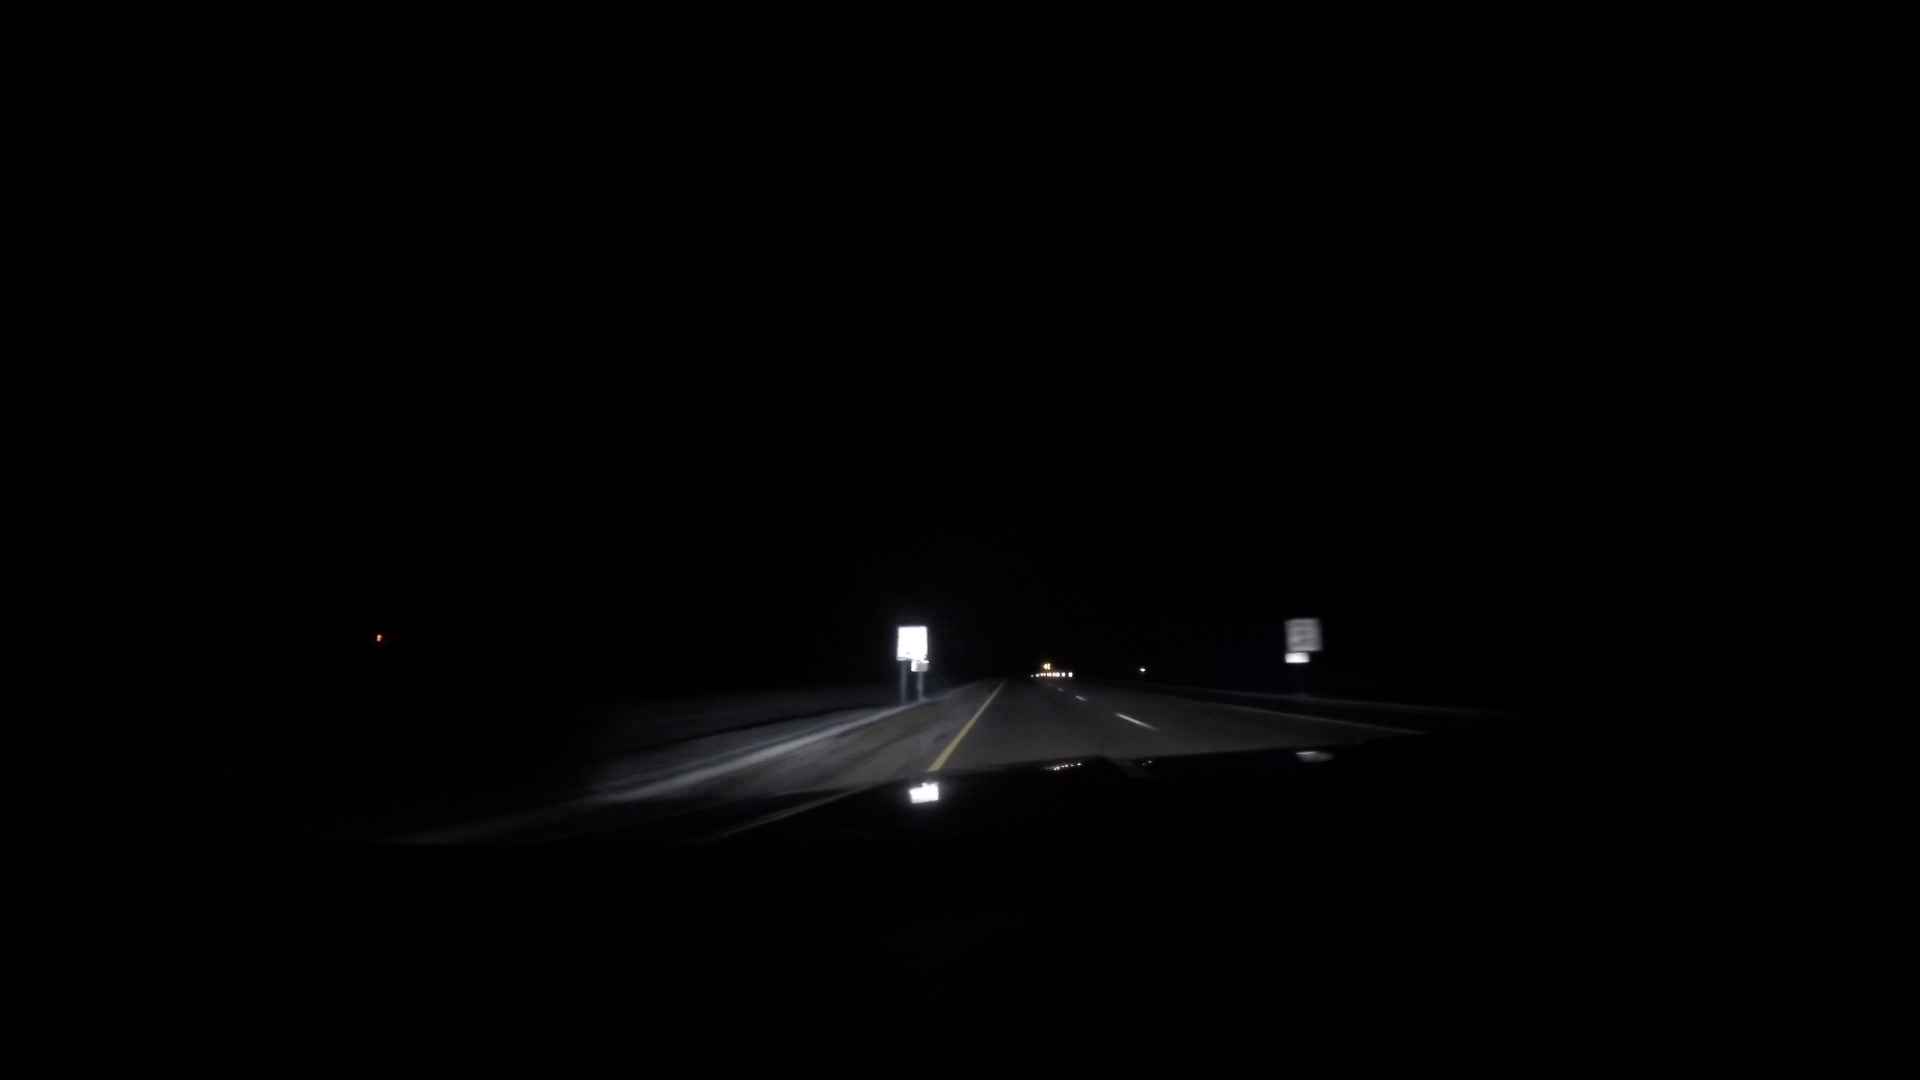
Speed limit sign label: mph40